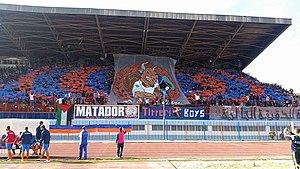
Ultras Matador et Titteri Boys dans les gradins de stade Imam Lyes
L'Olympique de Médéa, plus couramment abrégé en OM, est un club Algérien de football fondé en 1945 et basé dans la ville de Médéa.